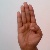
The image shows a hand gesture representing the letter 'B' in Indian Sign Language.